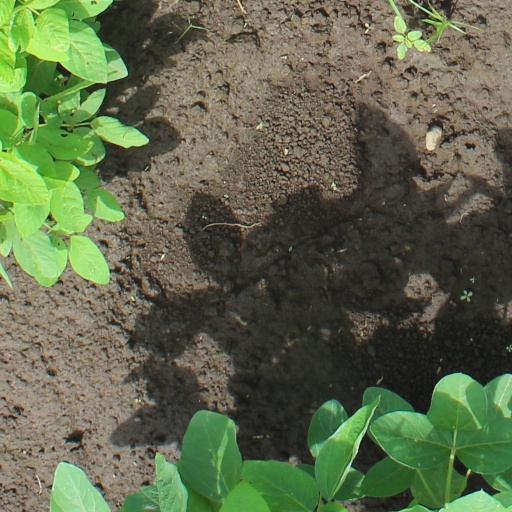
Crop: soybean